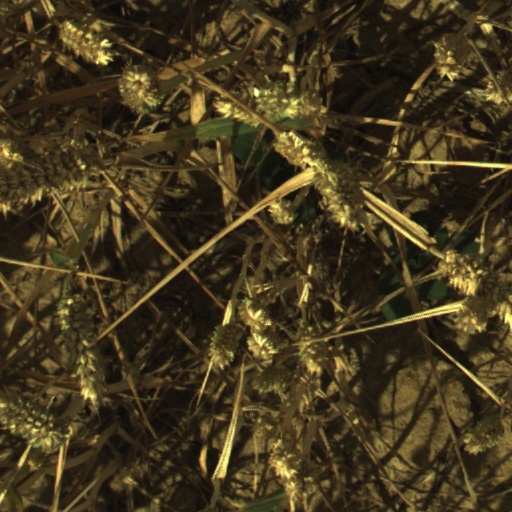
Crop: wheat